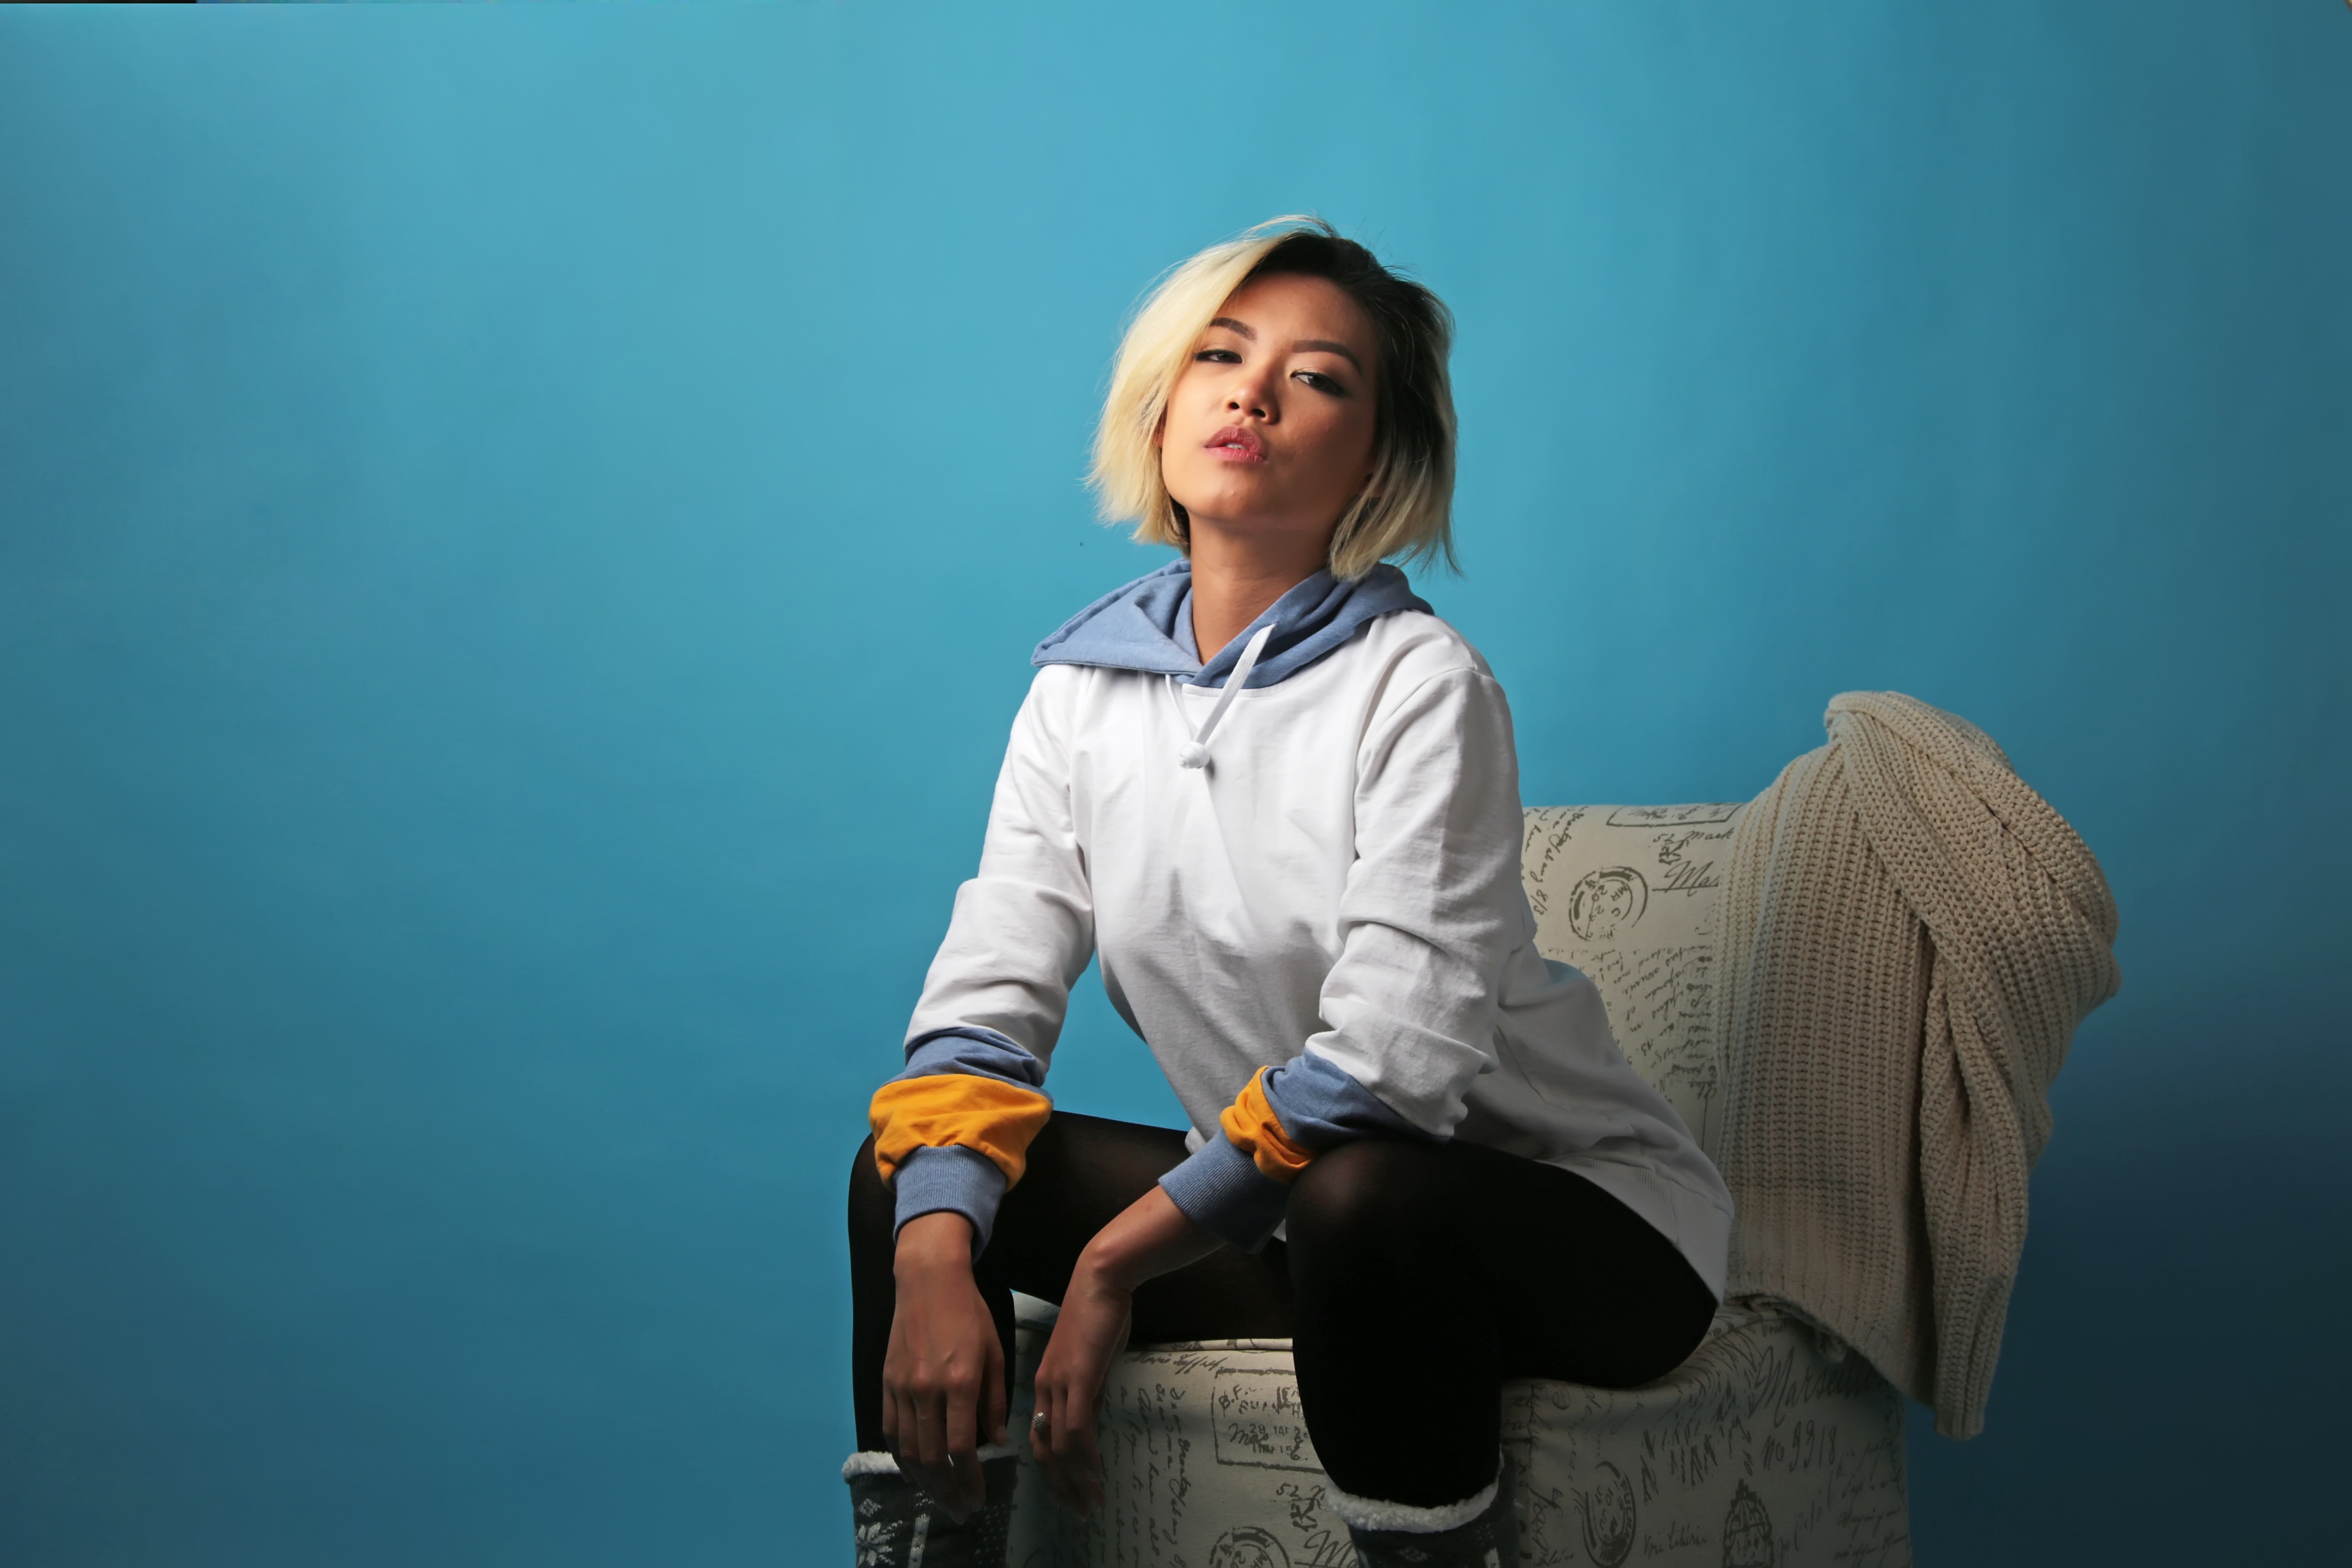
blue, green, sitting, shoulder, joint, fun, photography, happy, knee, elbow, smile